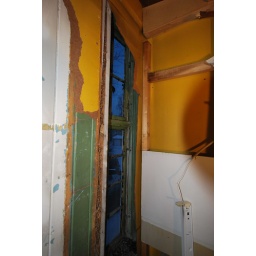
window that was covered in old kitchen